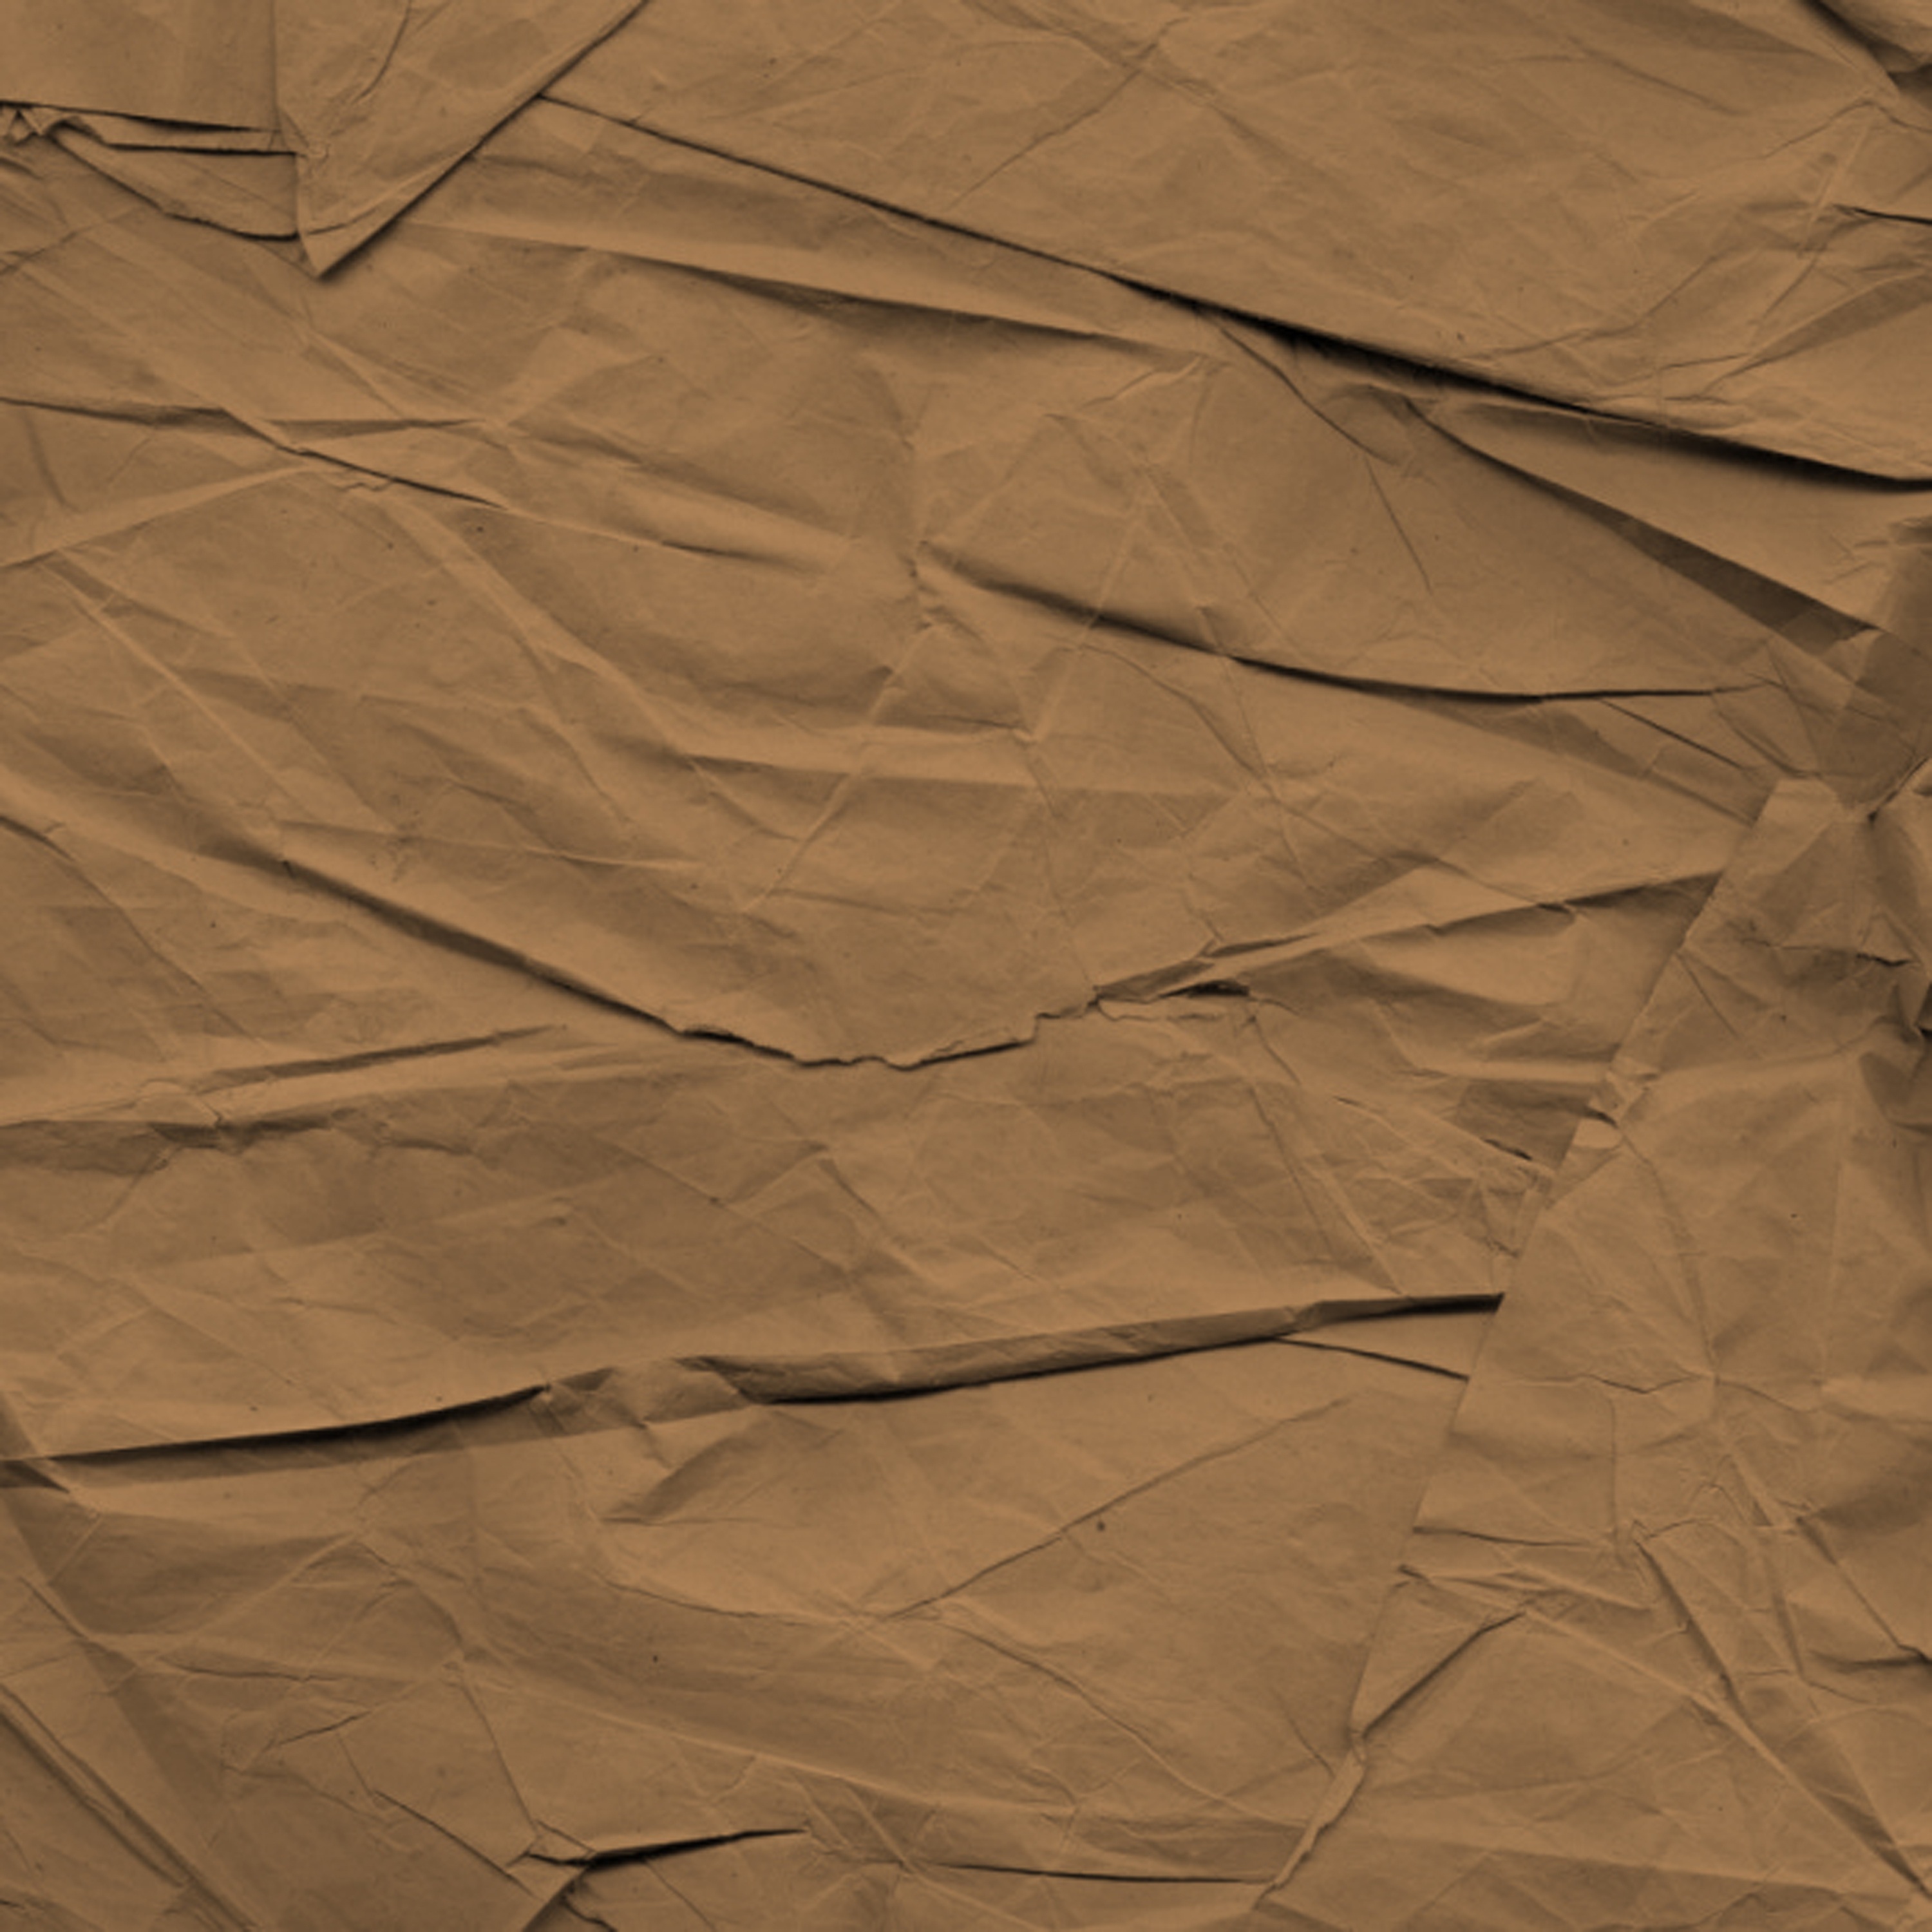
abstract, structure, texture, floor, pattern, brown, paper, outerwear, background, beige, fold, backgrounds, free image